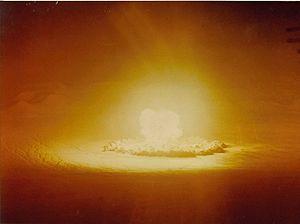
L'opération Plumbbob est le nom donné à une série d'essais nucléaires américains qui s'est déroulée du 28 mai au 7 octobre 1957 au site d'essais du Nevada après l'opération Redwing et avant le Project 58. C'est la plus importante, la plus longue et la plus controversée des séries de tests nucléaires menés sur le territoire continental des États-Unis.